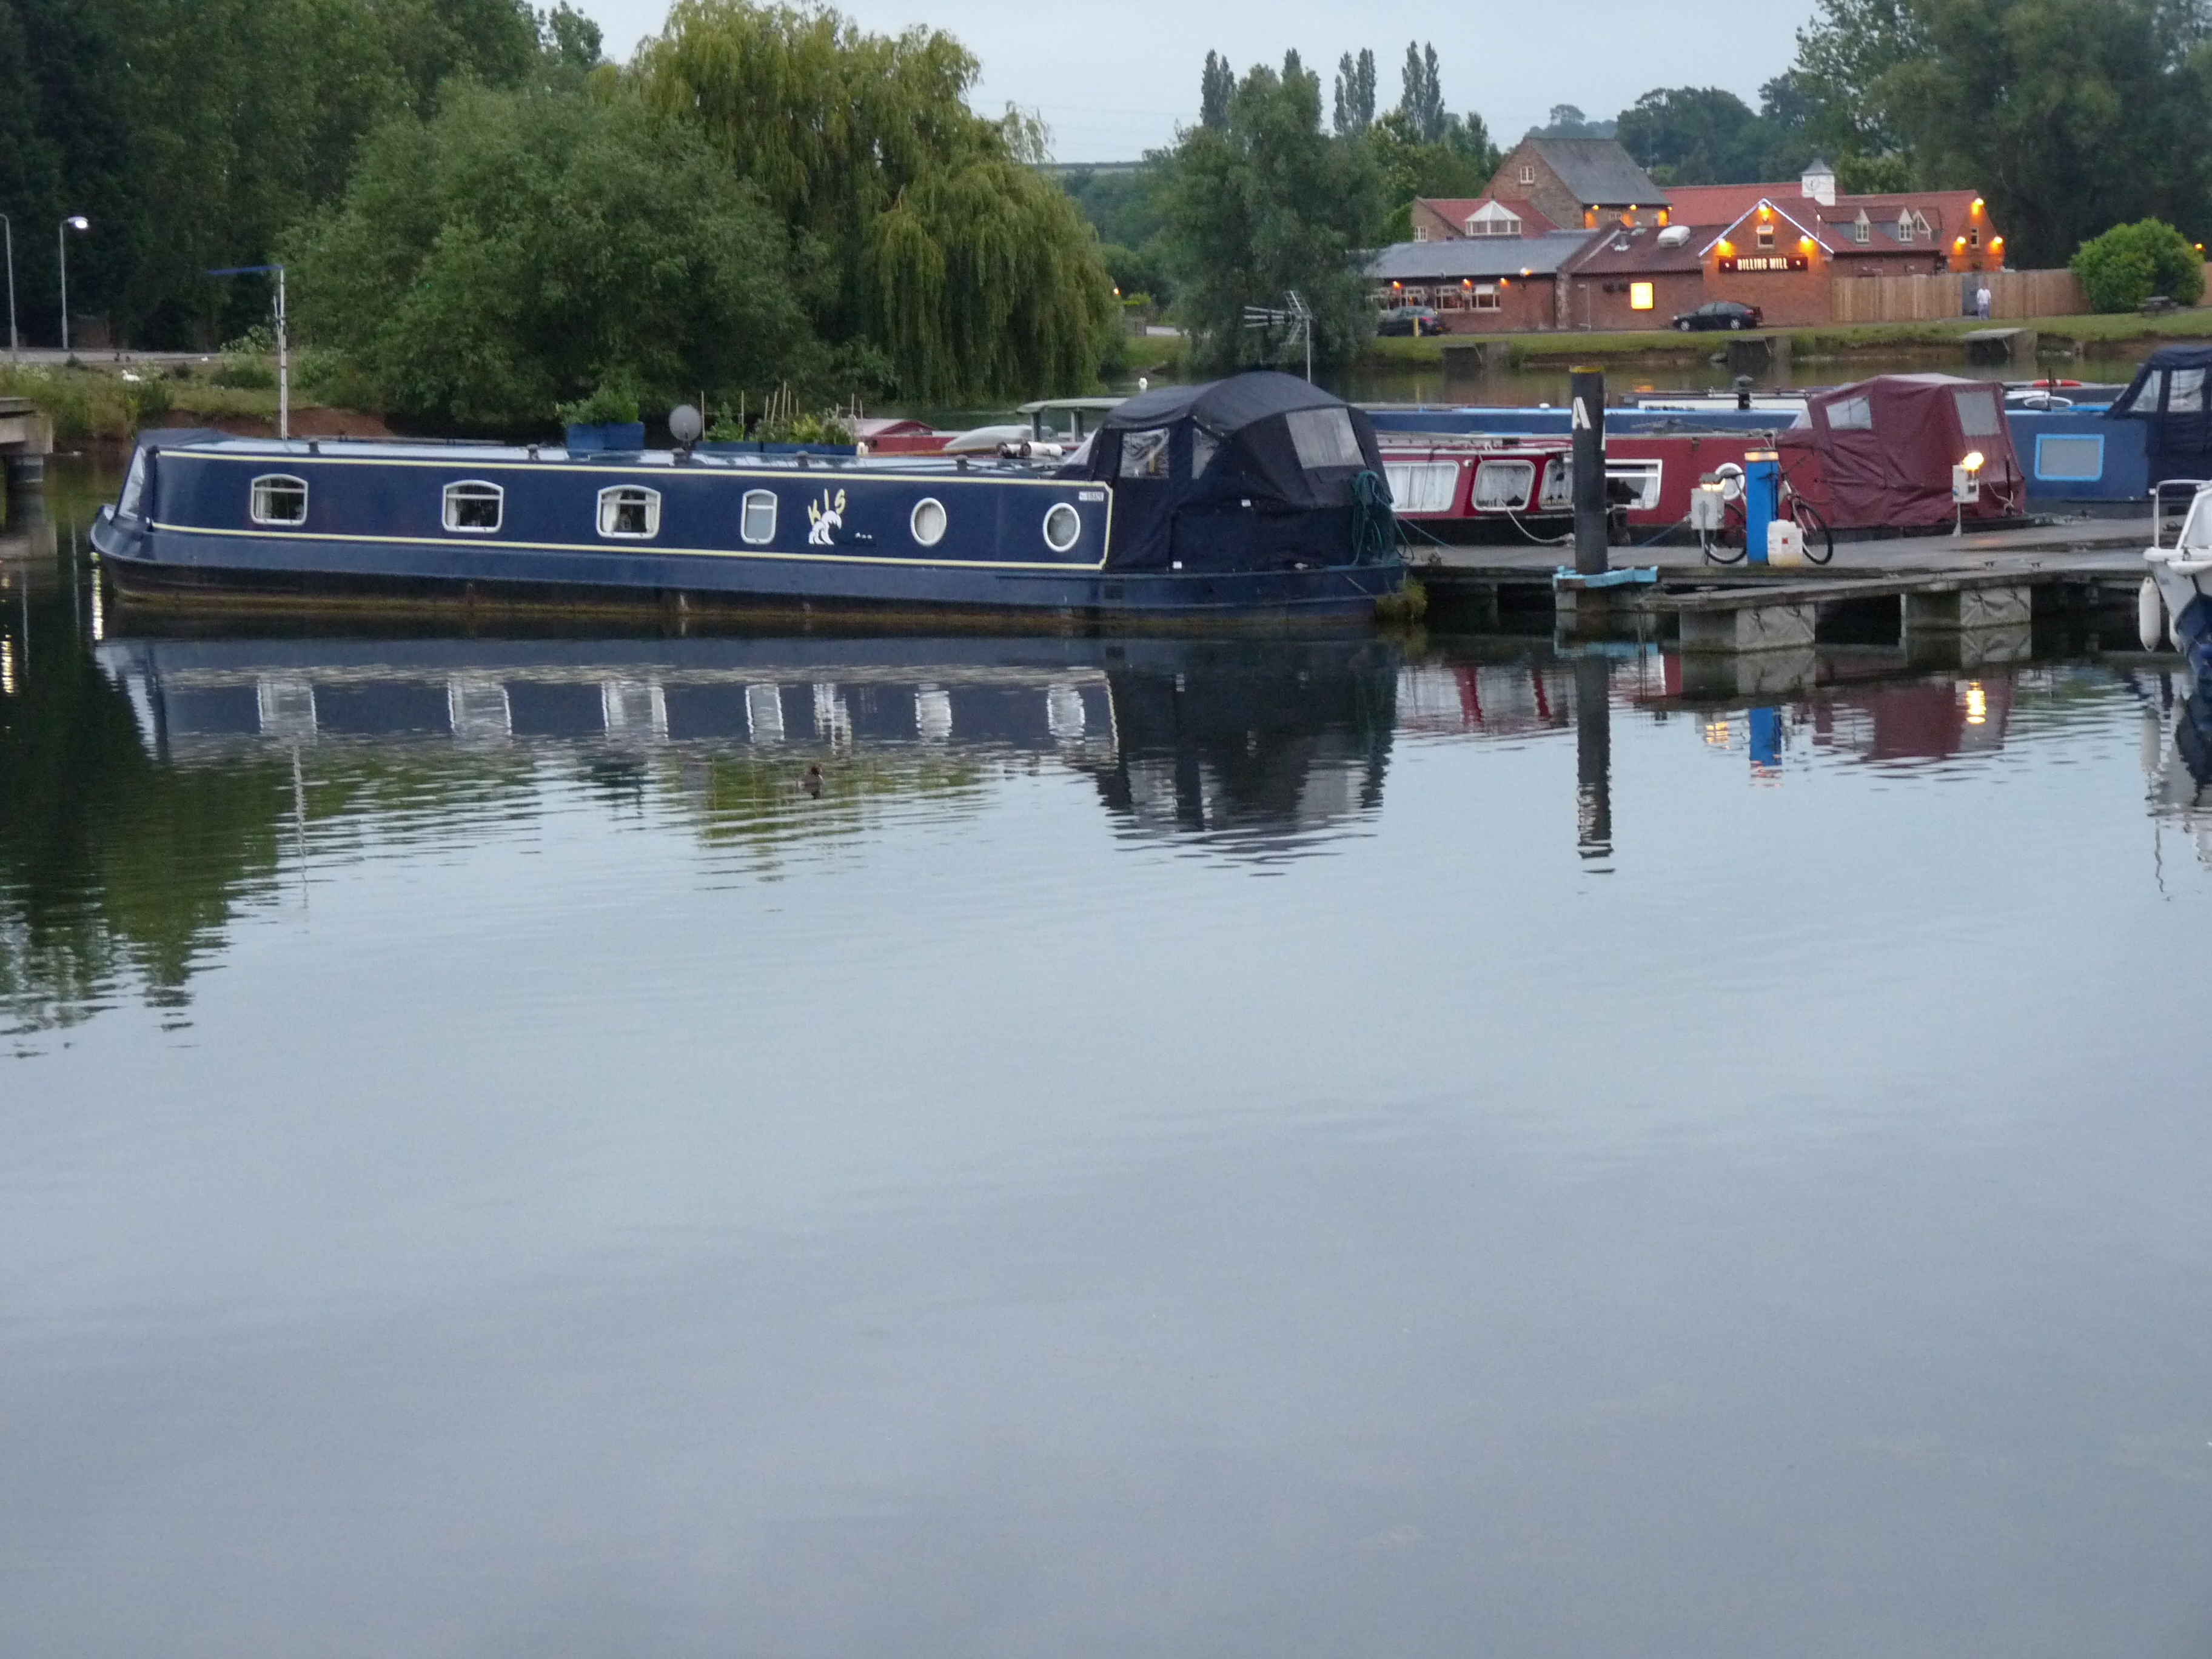
water, boat, river, canal, transport, reflection, vehicle, park, room, waterway, body of water, ferry, great, hotel, boating, boats, channel, wharf, watercraft, dailyshoot, inn, 365, caravan, anawesomeshot, barge, billing, northamptonshire, northampton, landform, premier